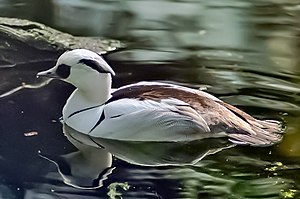
Lille skallesluger
Han
Han
Lille skallesluger er en mindre dykand på cirka 41 centimeter, der yngler ved skovsøer fra det nordlige Skandinavien og østpå i et bredt bælte gennem Asien til Stillehavet. Arten er den eneste i slægten Mergellus. Den lever især af mindre fisk og yngler i hule træer eller spættehuller. Hannen er i pragtdragten, der bæres fra oktober til maj, hvid med en sort plet ved øjet og i nakken, mens hunnen har grå fjerdragt med rødbrun kalot og en hvid kindplet.